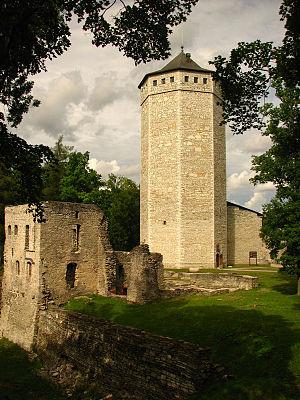
Paide est une ville et le chef-lieu du comté de Järva en Estonie. Paide est entouré par la commune de Paide dont la ville ne fait pas partie.
Le soulèvement de la nuit de la Saint-George en 1343–1345 est une tentative infructueuse de la population estonienne indigène du duché d'Estonie, de l'évêché d'Ösel-Wiek, et des territoires insulaires de l'État monastique des chevaliers teutoniques pour se débarrasser des dirigeants et des propriétaires danois et allemands, qui avaient conquis le pays au XIIIᵉ siècle pendant la croisade de Livonie, et d'éradiquer la religion chrétienne.